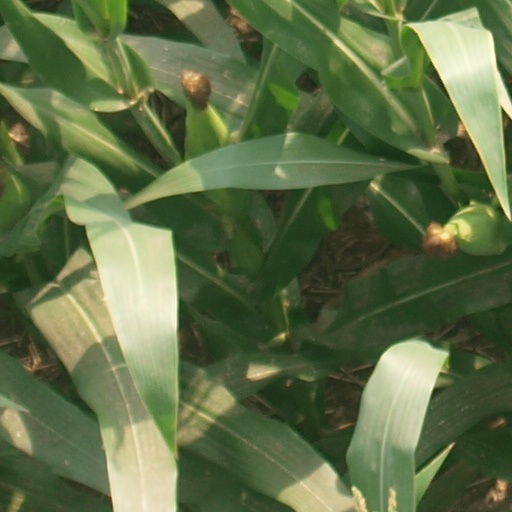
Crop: maize; corn